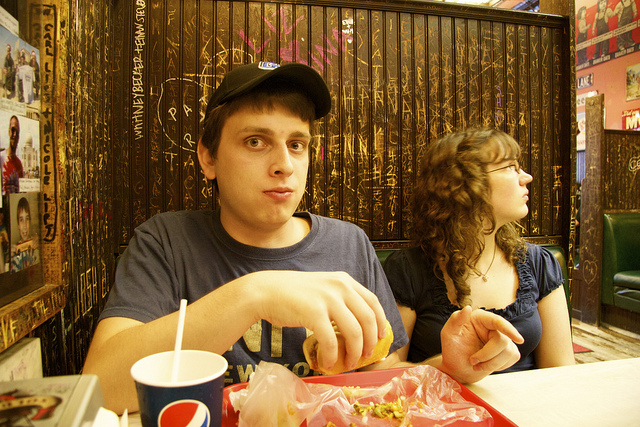
user: Given an image and a question. Answer the question in a short answer. Question: What restaurant is this couple dining in? Short Answer:
assistant: fast food